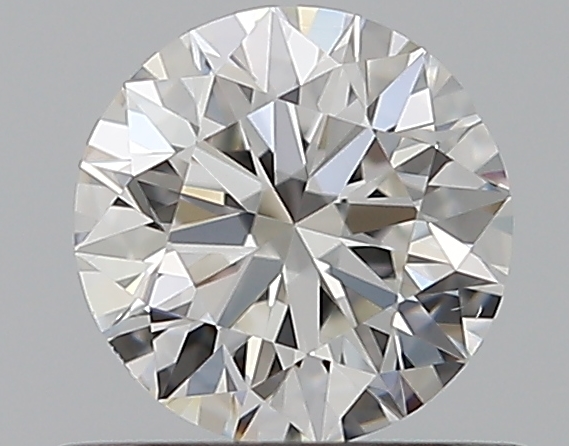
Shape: round
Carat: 0.5
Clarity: VS1
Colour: F
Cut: EX
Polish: EX
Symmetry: VG
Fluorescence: F
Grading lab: GIA
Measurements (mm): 5.04 x 5.09 x 3.16